Chevrolet Corvette (C8)

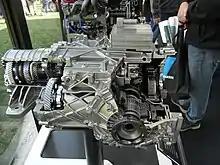
Transmission cutout

The Stingray is only offered with an 8-speed dual-clutch automated transmission made by Tremec, with paddle shifters on the steering wheel. No manual transmission option is available. The only other model years not offered with a manual transmission were the 1953–1954 C1 and the 1982 C3.